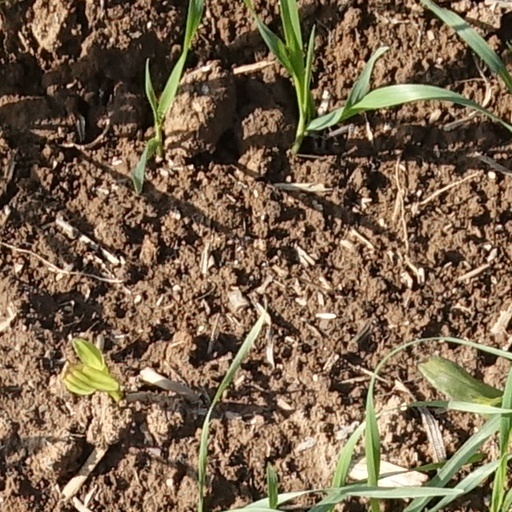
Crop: wheat